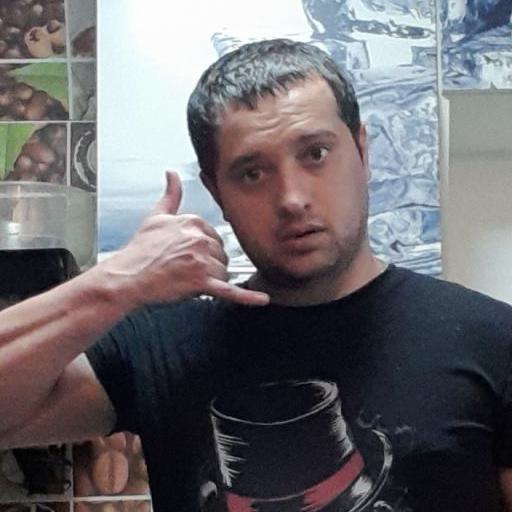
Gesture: call